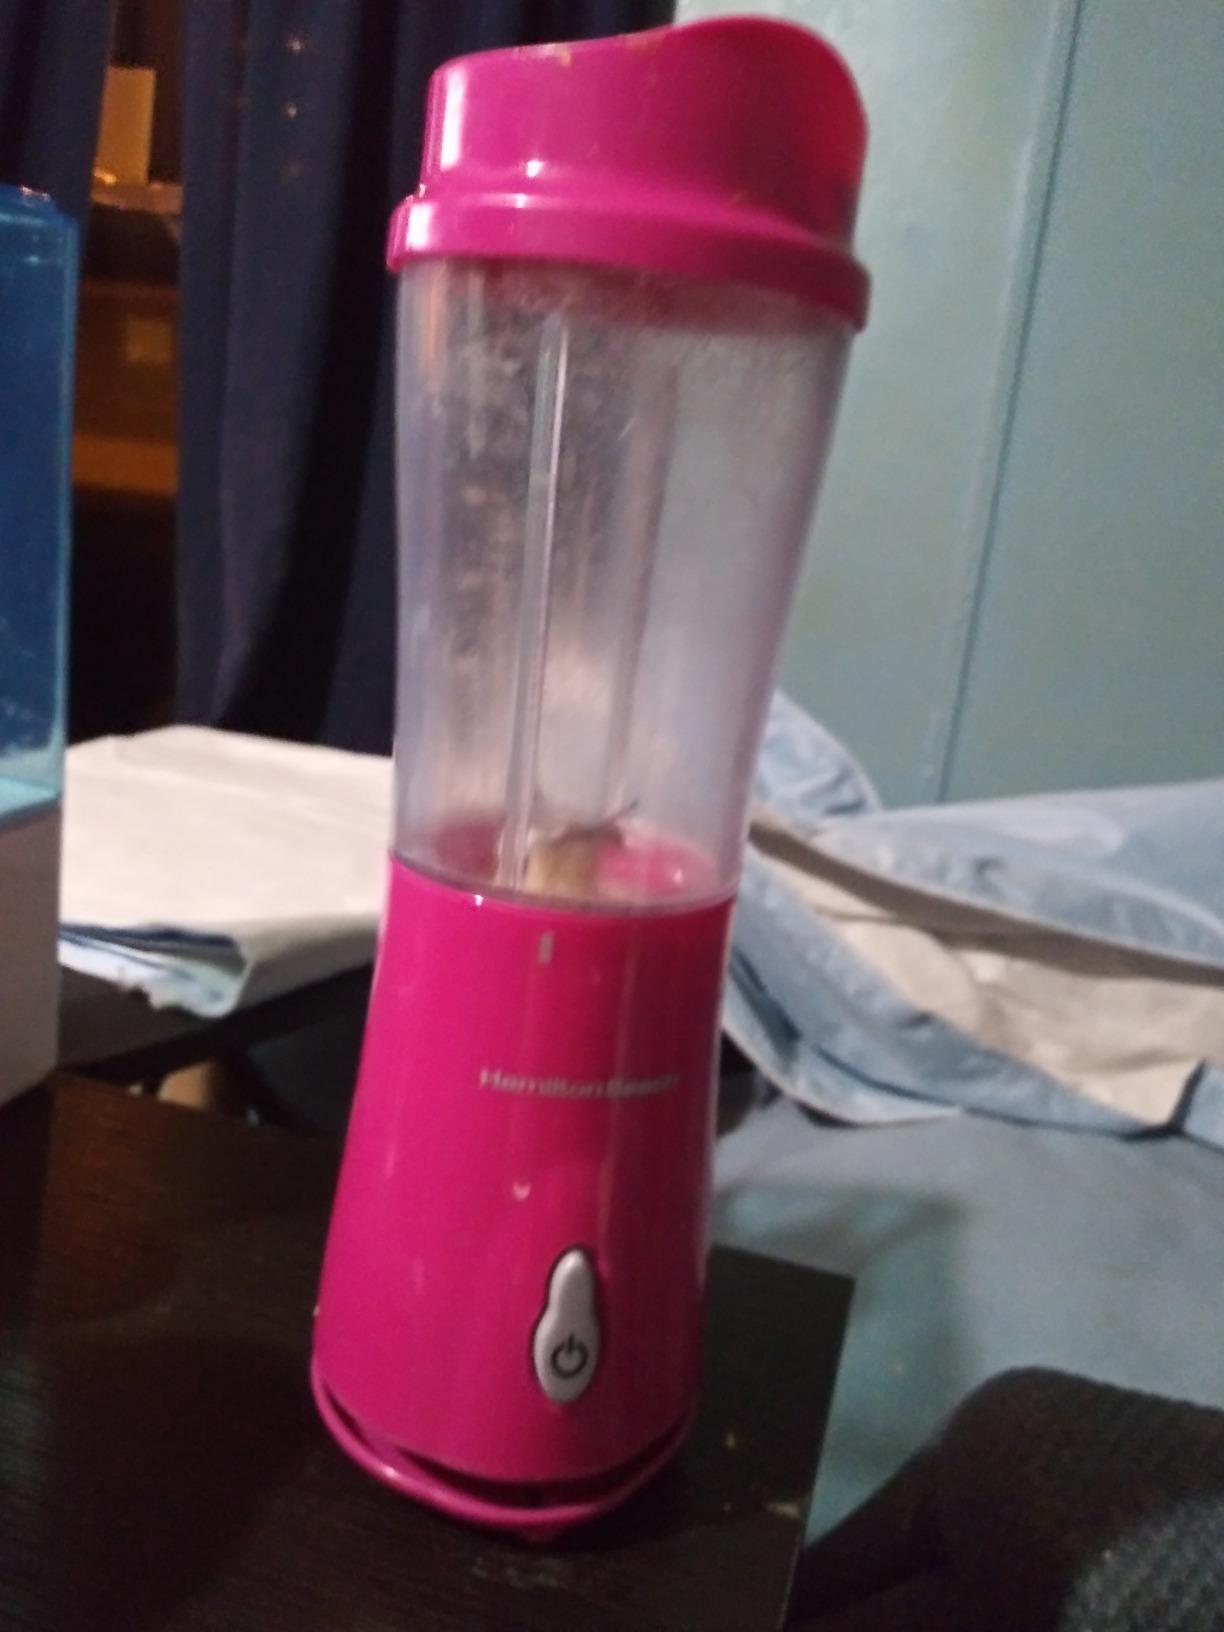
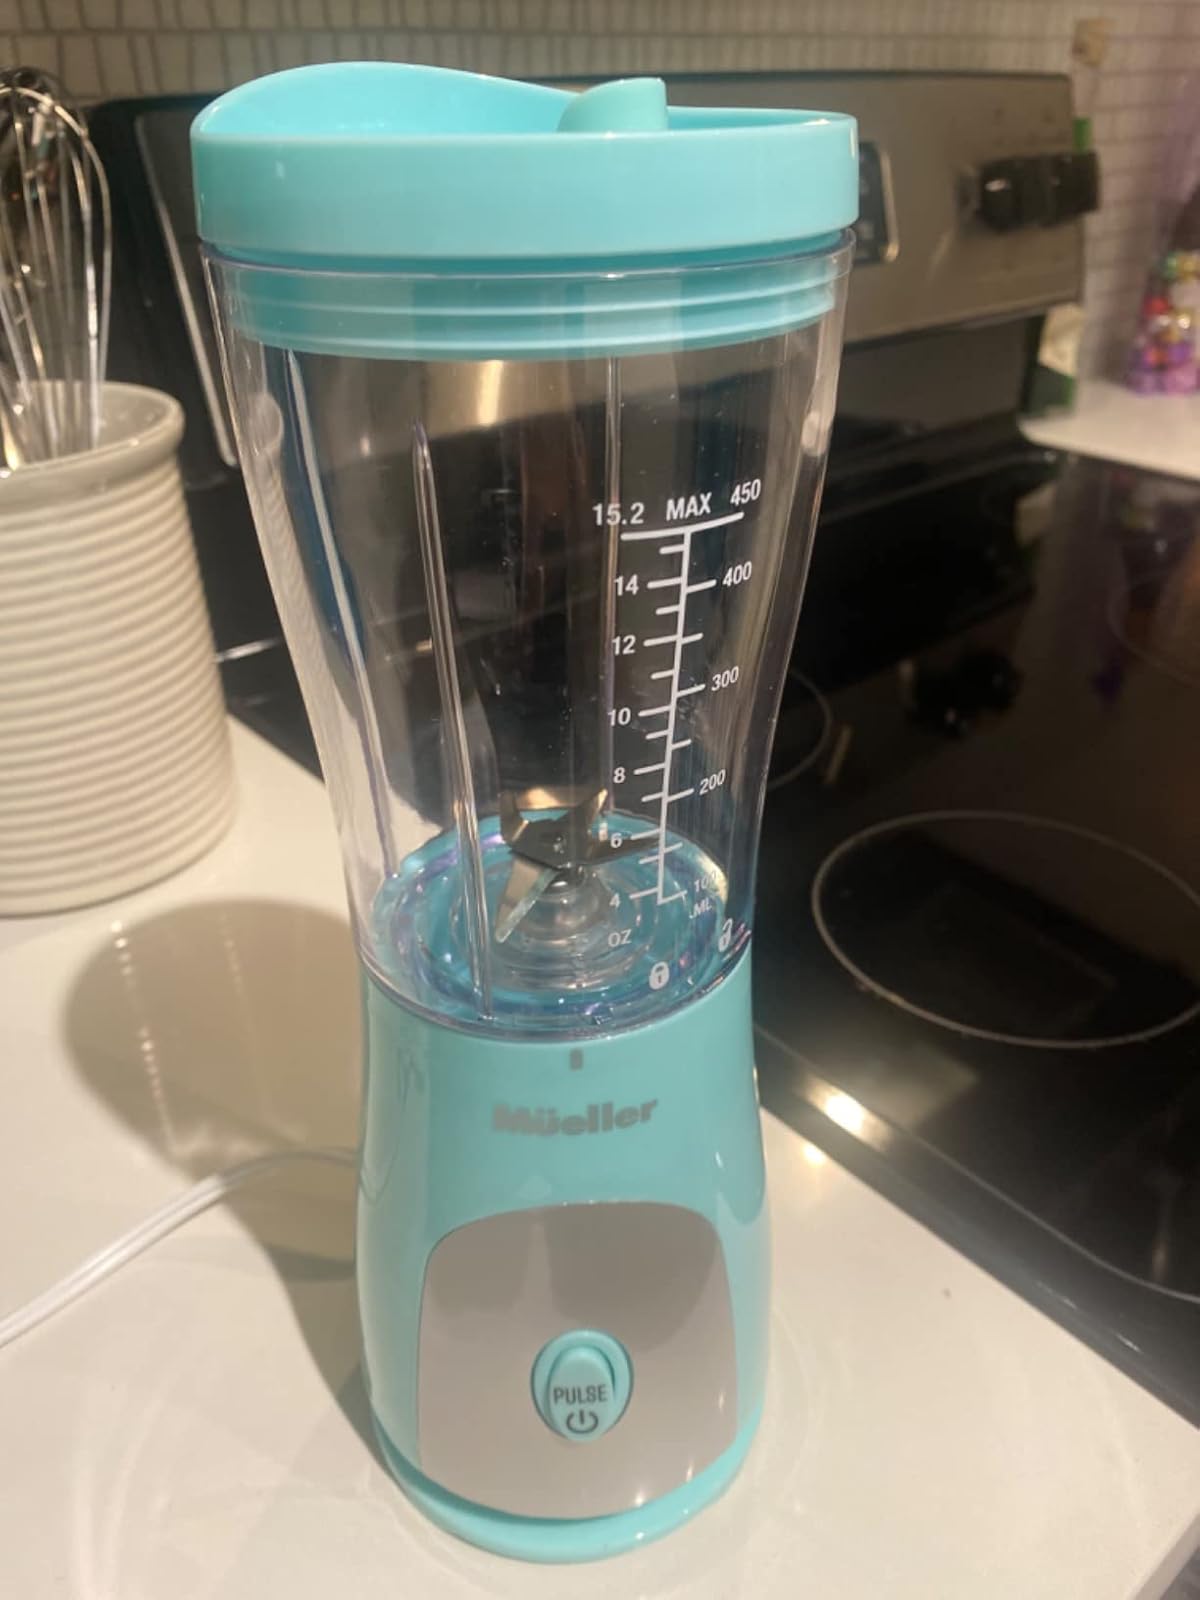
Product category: items_blender
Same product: no